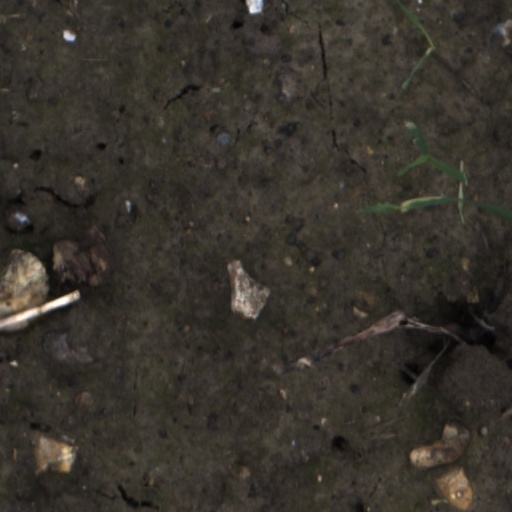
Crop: wheat